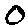
Label: 0